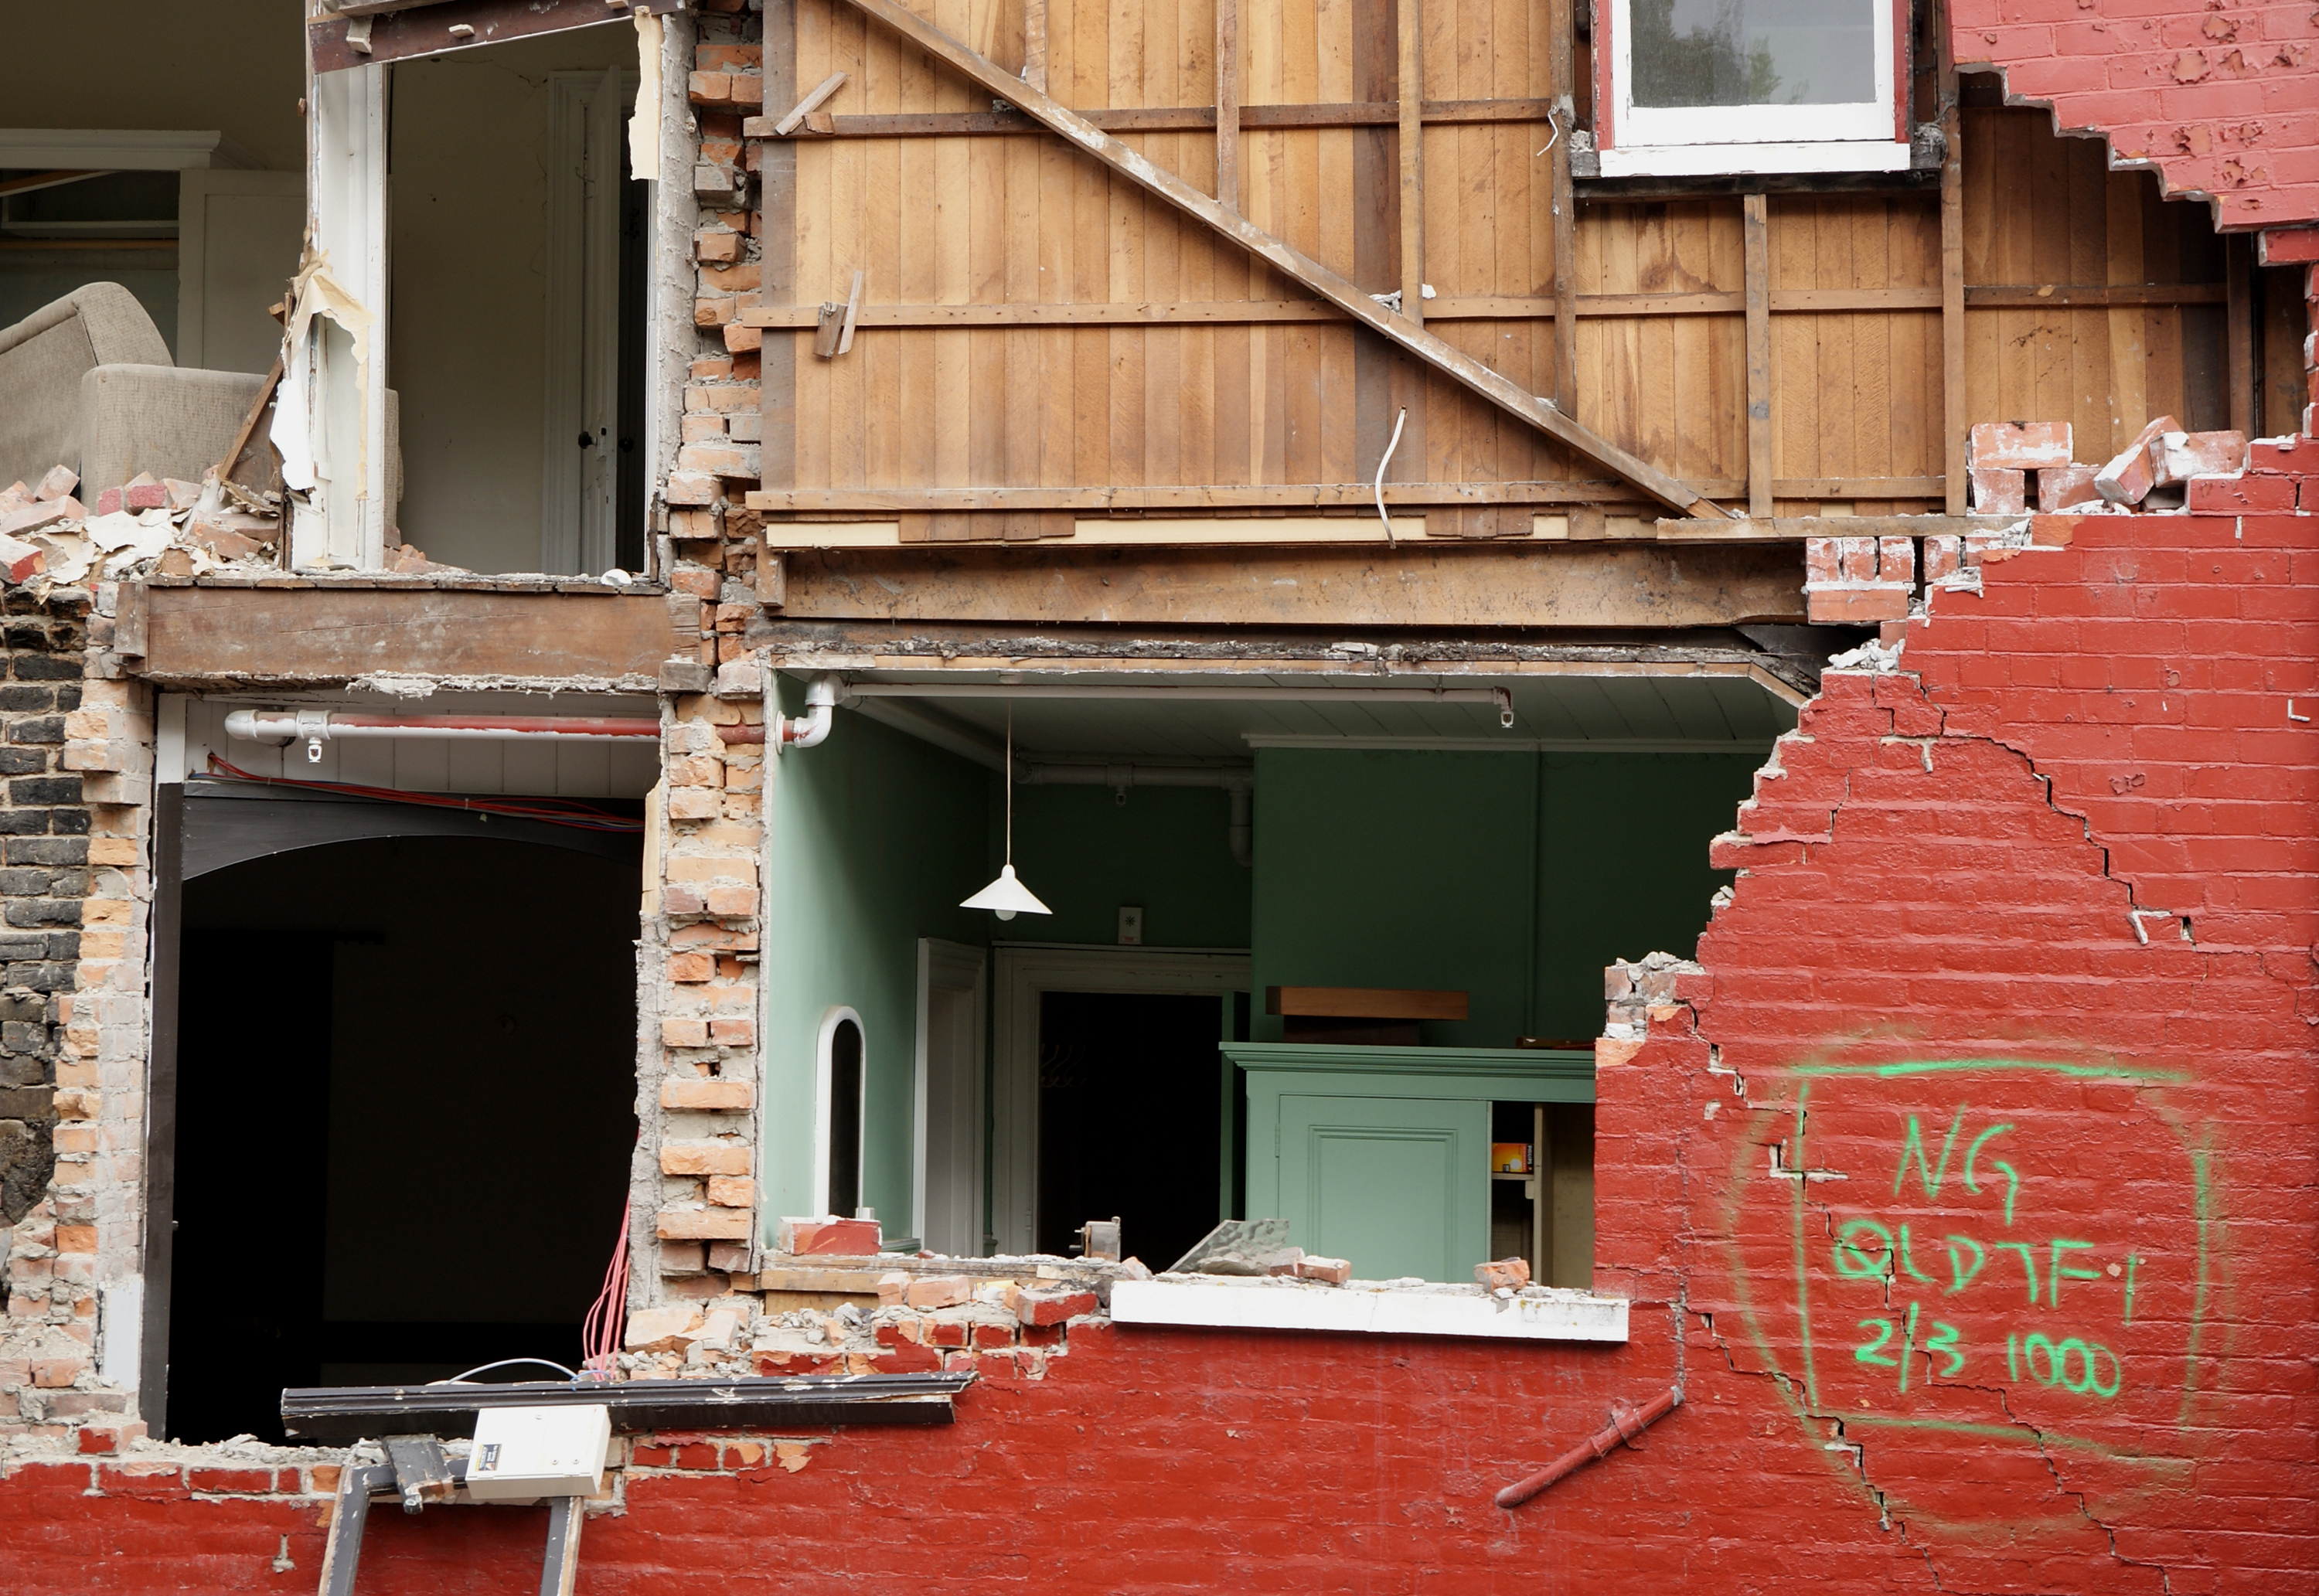
wood, house, home, wall, red, color, broken, living room, brick, interior design, ruins, newzealand, earthquake, seismic